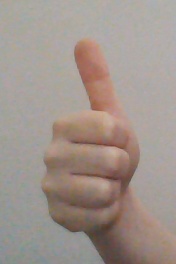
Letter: aleff